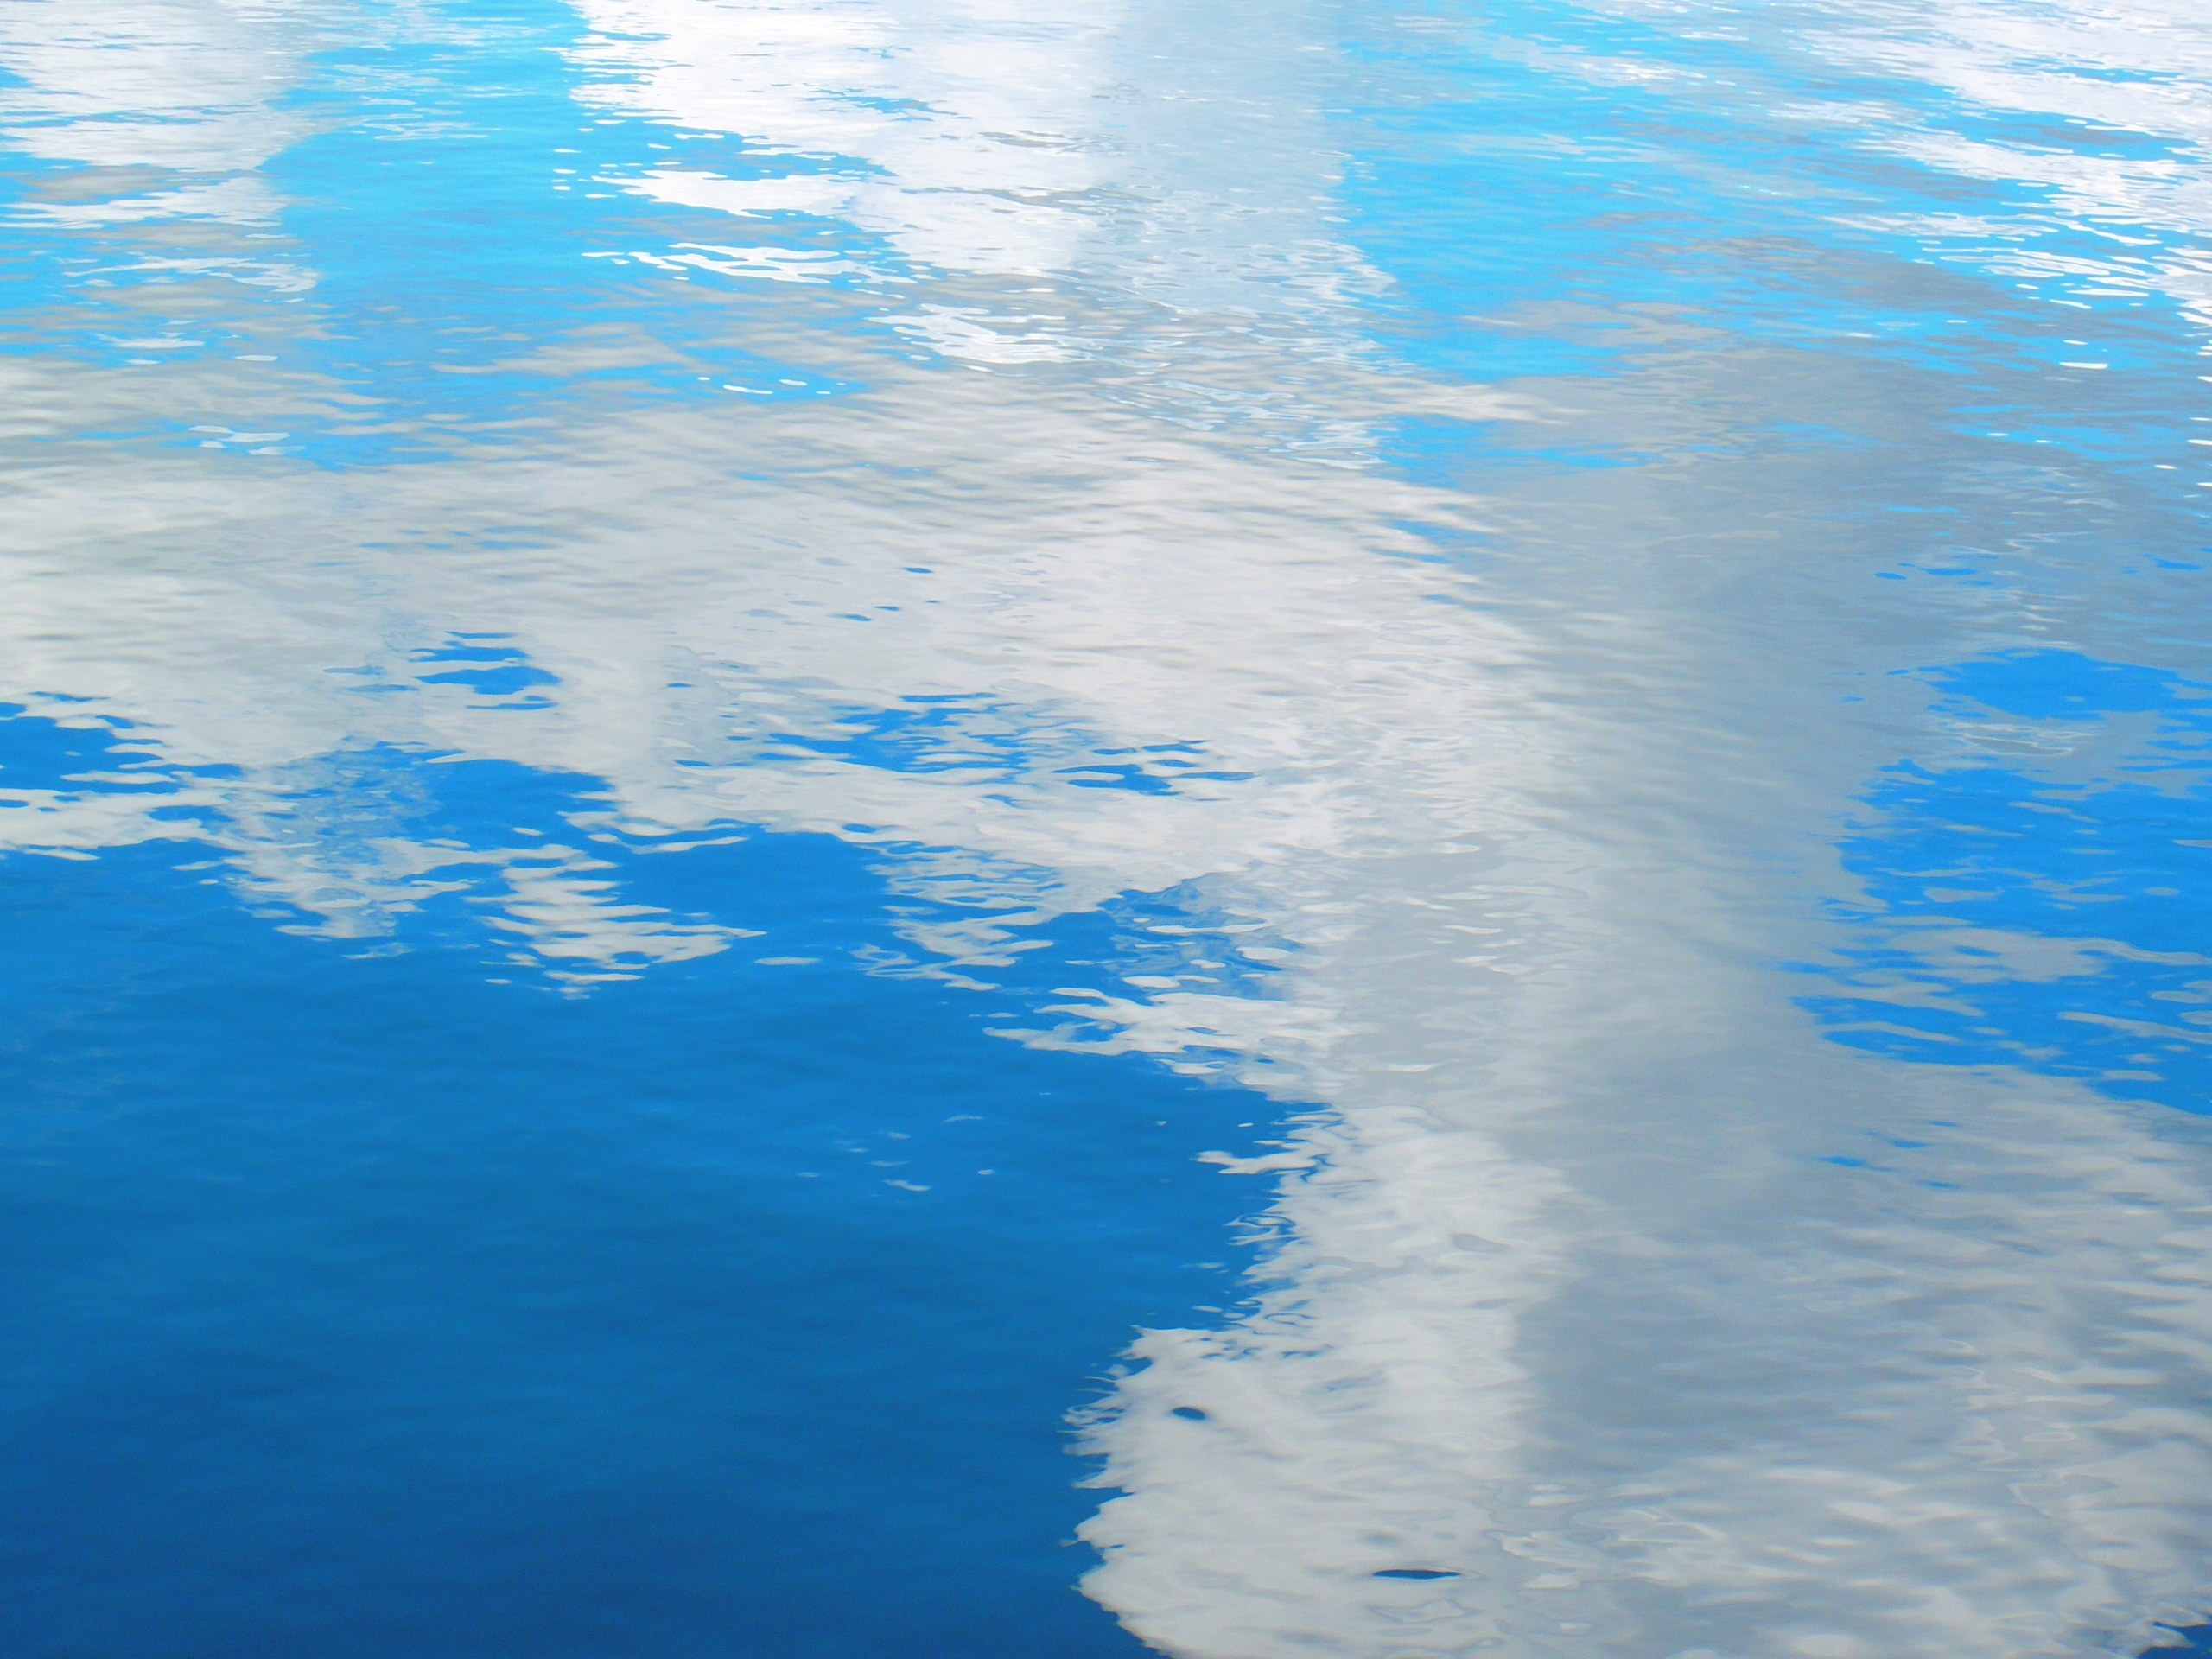
sea, water, ocean, sky, sunlight, wave, atmosphere, underwater, ice, reflection, swimming pool, blue, surface, outdoors, wind wave